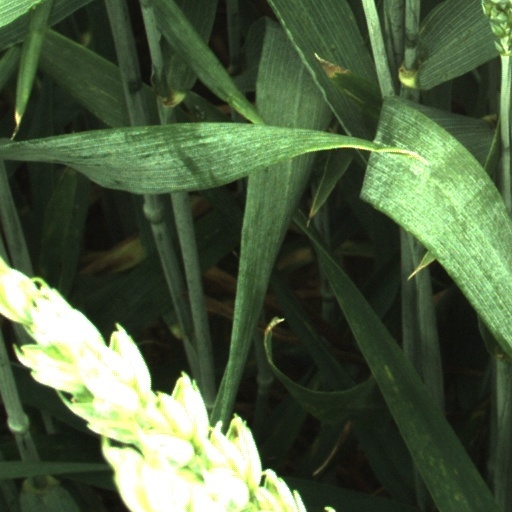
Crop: wheat